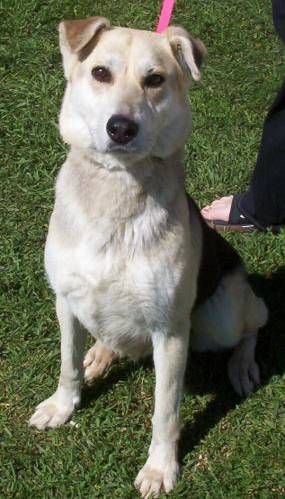
Label: dog